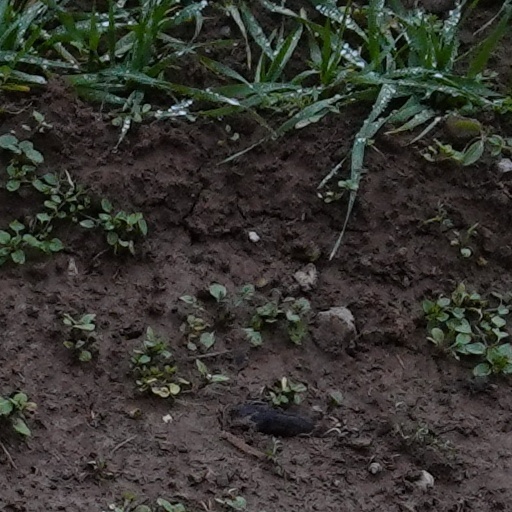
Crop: wheat